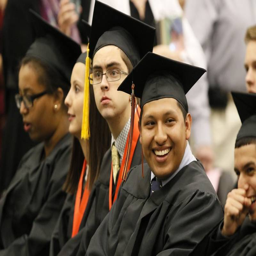
images from the graduation ceremony